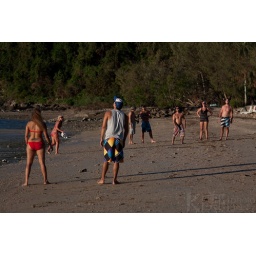
Group of people standing around waiting for the ball to drop.